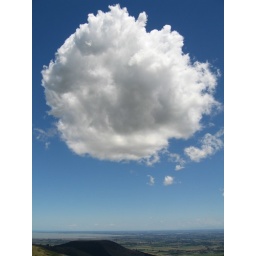
One big cloud in a big blue sky. Above the Canterbury Plains as seen from the Port Hills (051226#020)